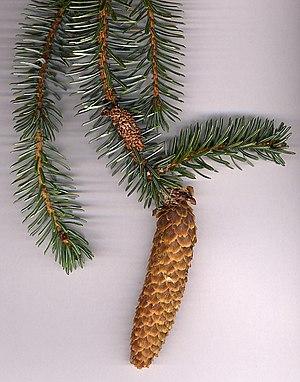
L’Épicéa de Sitka ou Épinette de Sitka, est une espèce de grand conifère de la famille des Pinacées. L'arbre est originaire de la côte ouest de l’Amérique du Nord et il tire son nom de la localité de Sitka en Alaska.